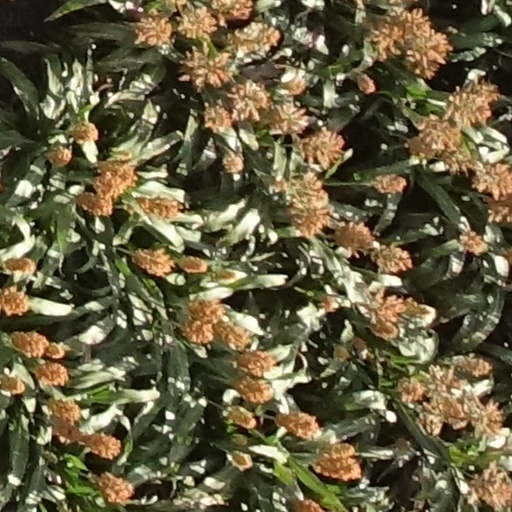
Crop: sorghum